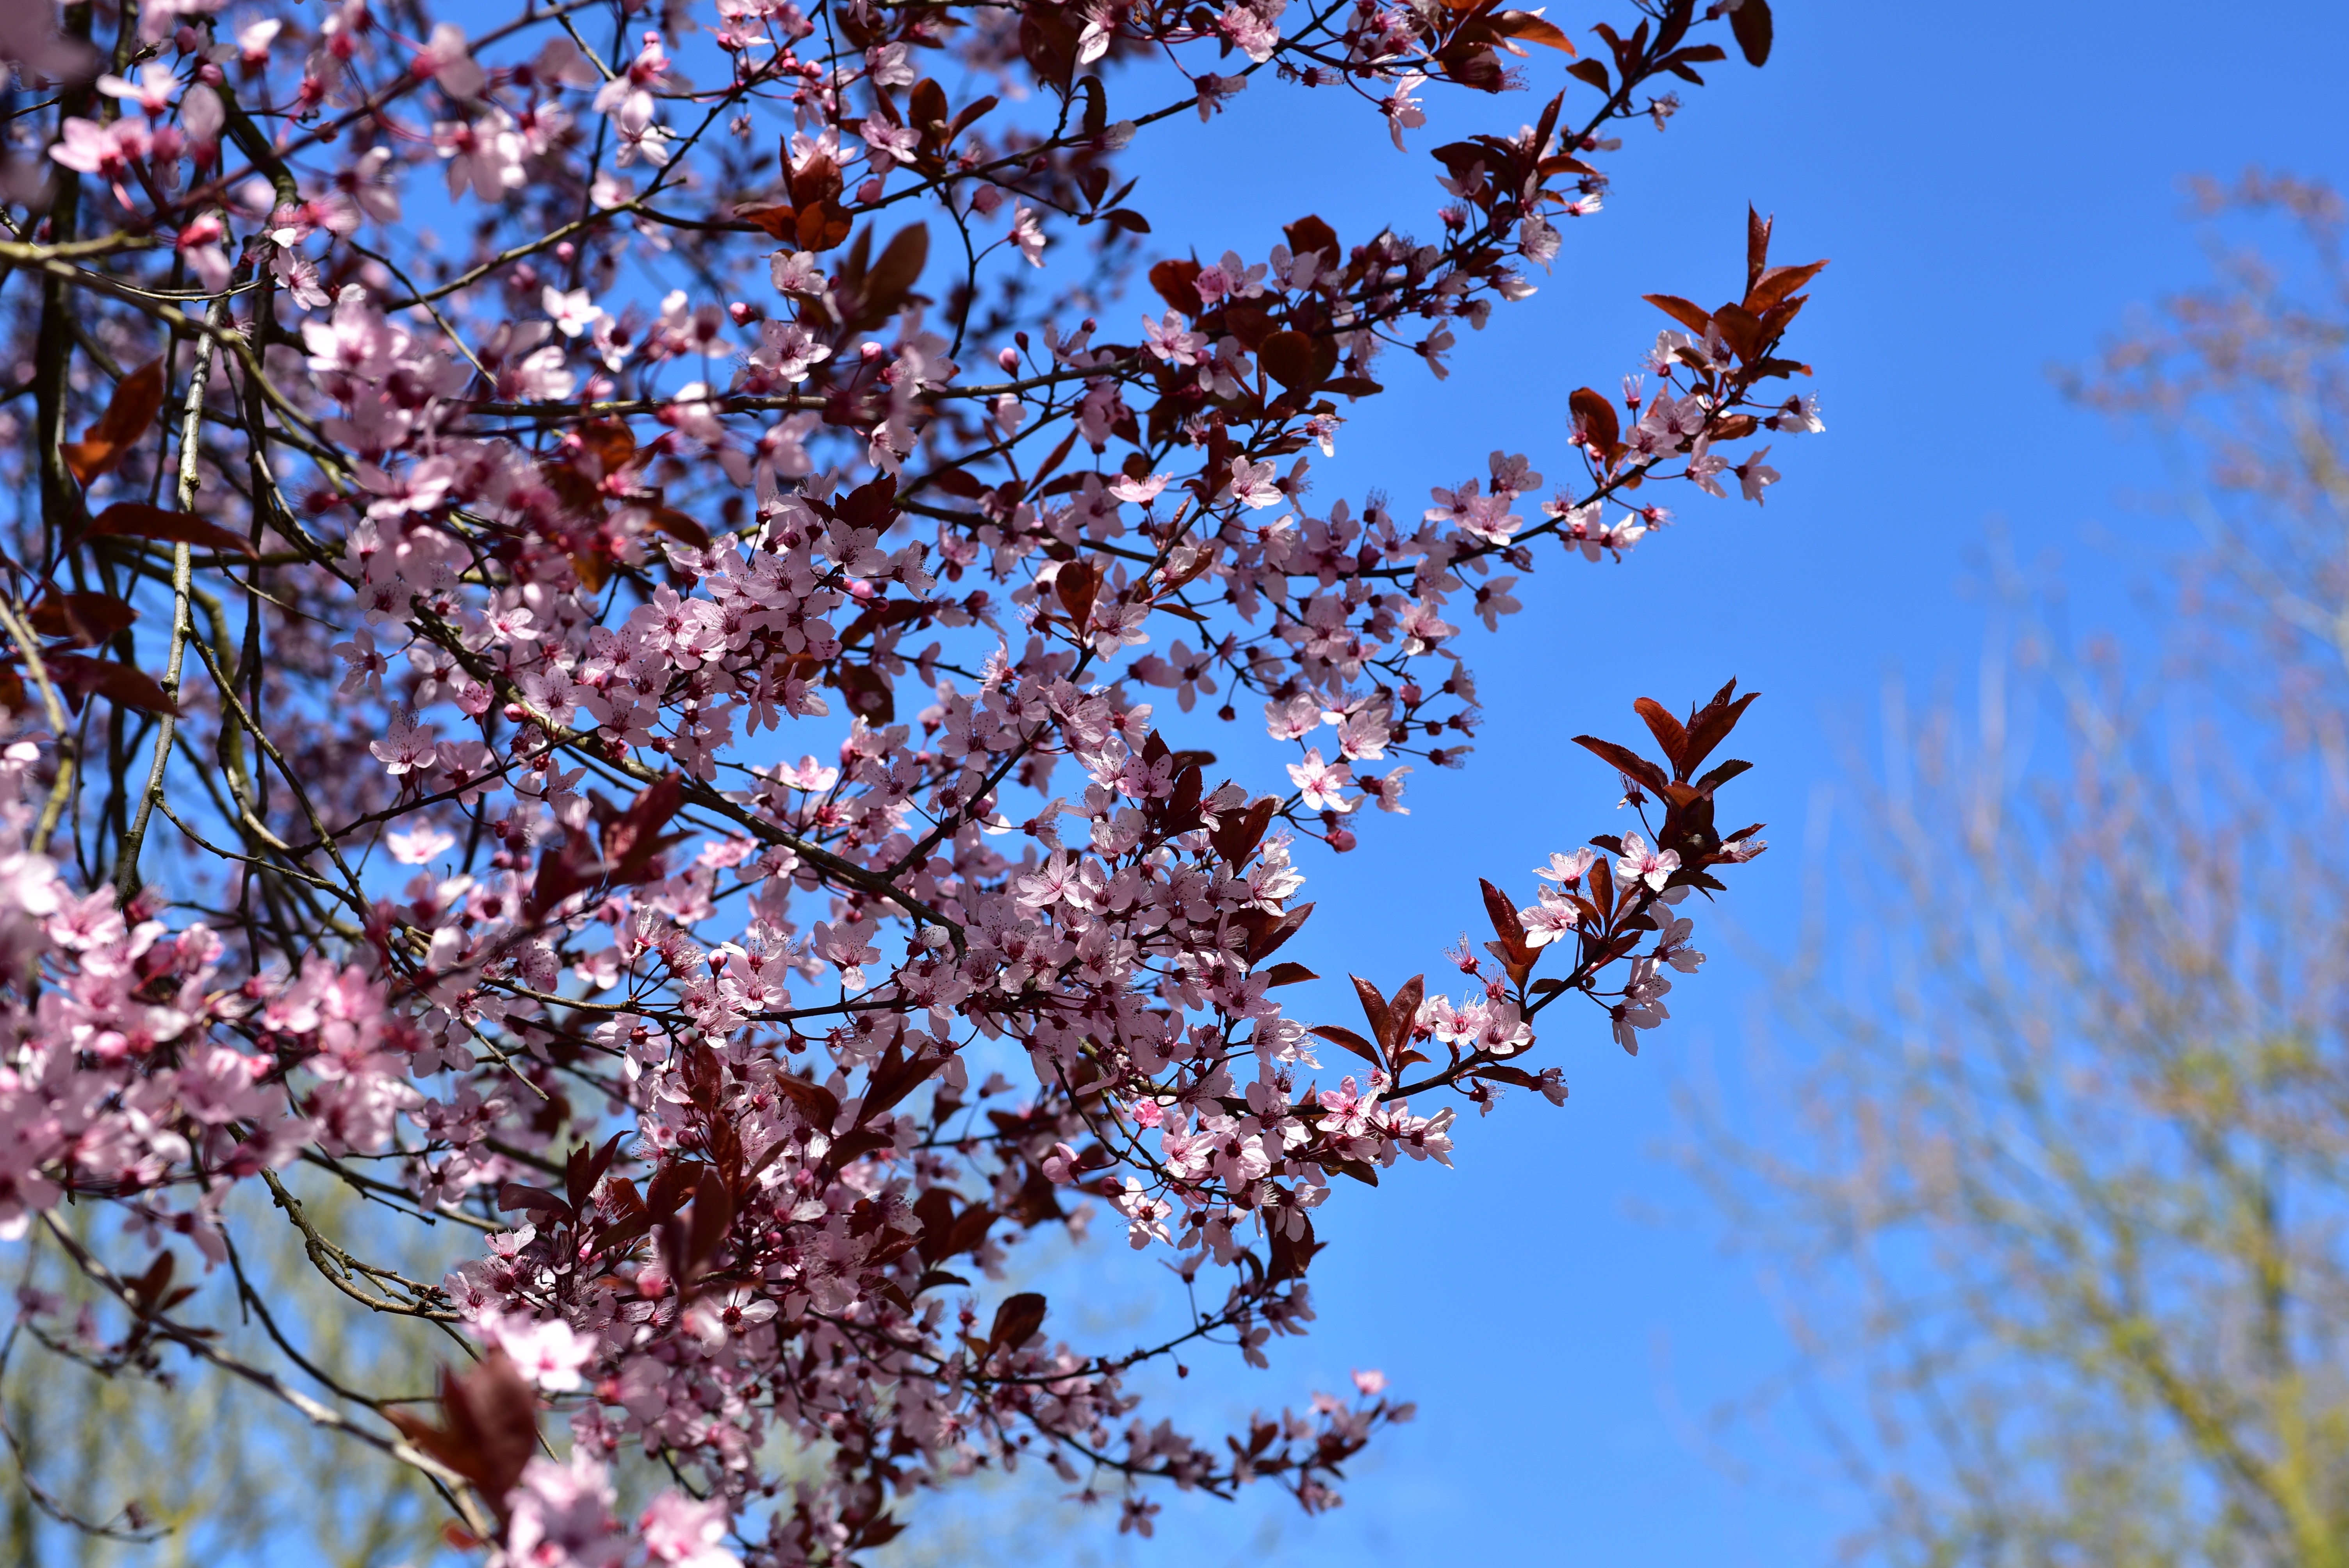
tree, branch, blossom, plant, sky, leaf, flower, bloom, spring, romance, pink, season, cherry blossom, flowers, japanese cherry trees, spring awakening, flowering plant, japanese flowering cherry, ornamental cherry, woody plant, land plant